Estadio Virgilio Tejeira

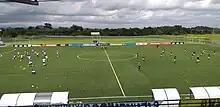
Estadio virgilio tejeira

Estadio Virgilio Tejeira Andrión is a Football stadium in Penonomé, Coclé, Panama which for the 2008 ANAPROF will host San Francisco F.C. and Atlético Veragüense. Virgilio Tejeira Andrión is the name of the person whom donated the lands for the constructions of the stadium.